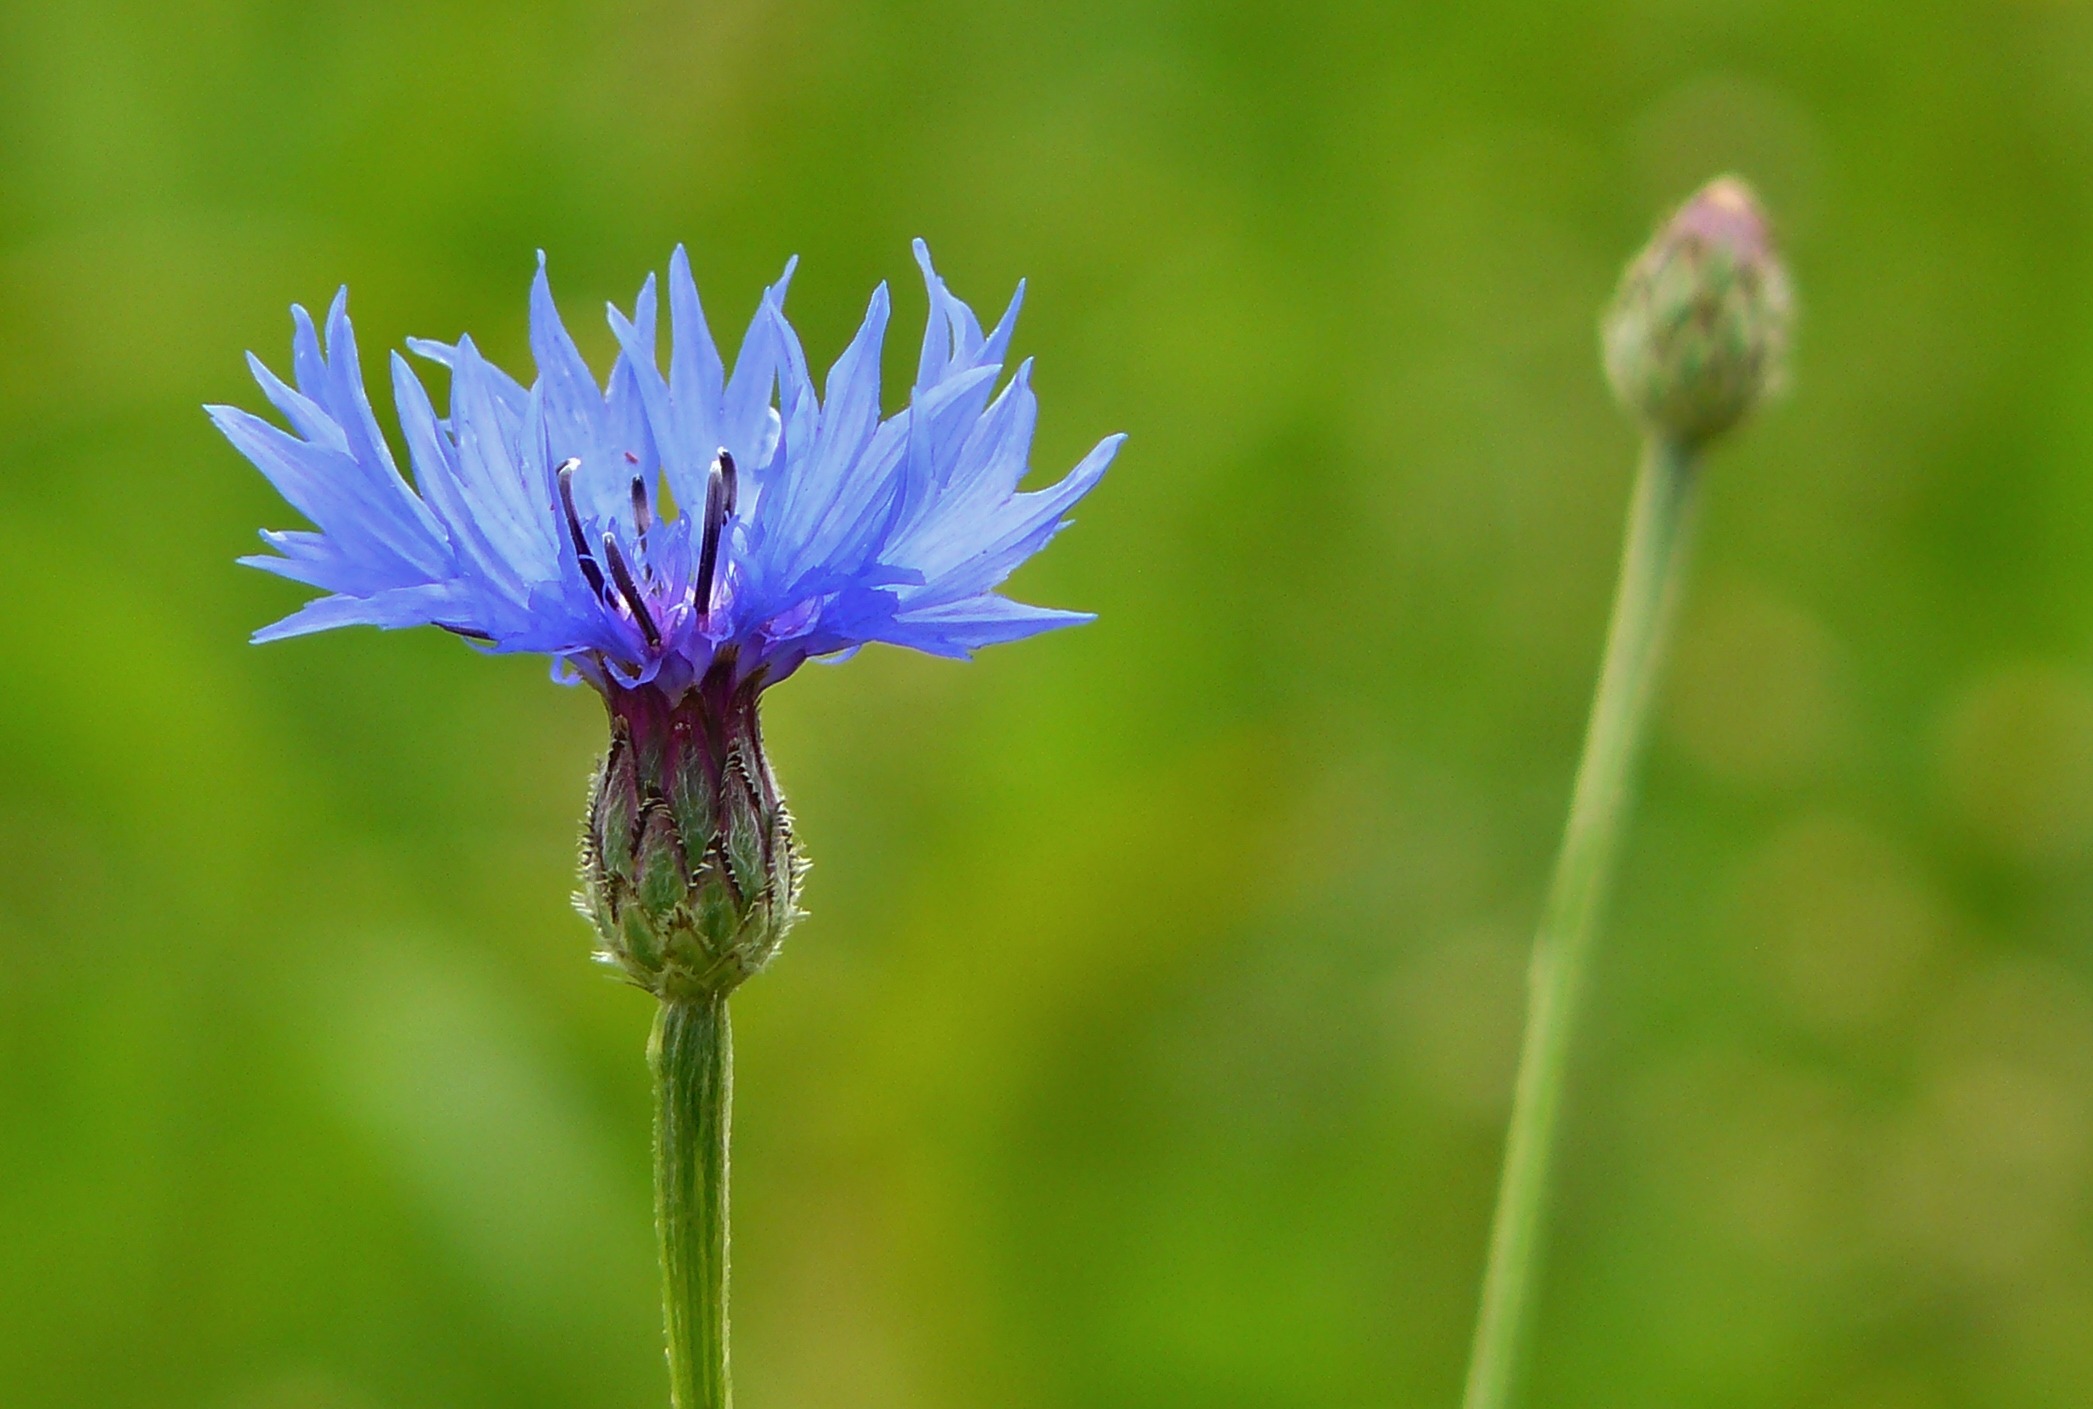
nature, grass, blossom, plant, field, meadow, prairie, flower, bloom, summer, herb, produce, macro, botany, blue, close, flora, wildflower, flowers, close up, pointed flower, wild flowers, cornflower, thistle, macro photography, blossomed, flowering plant, daisy family, corn cockle, grass family, plant stem, land plant